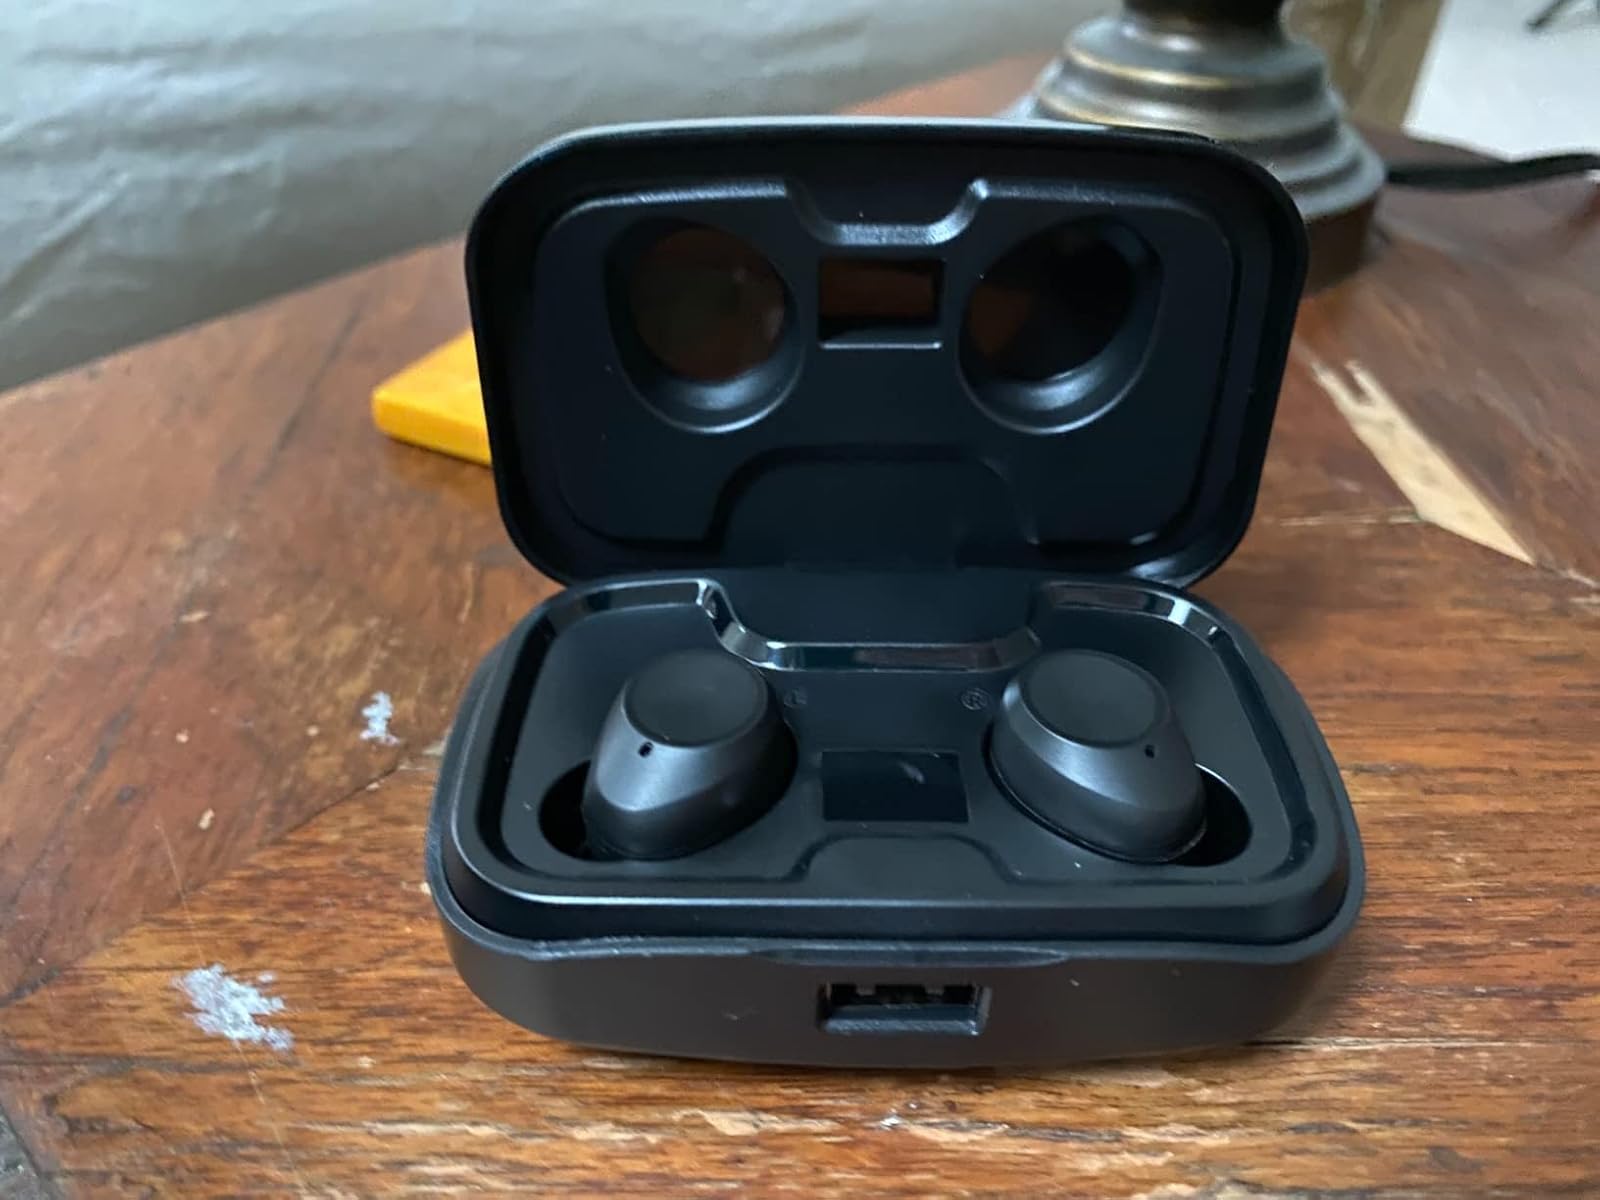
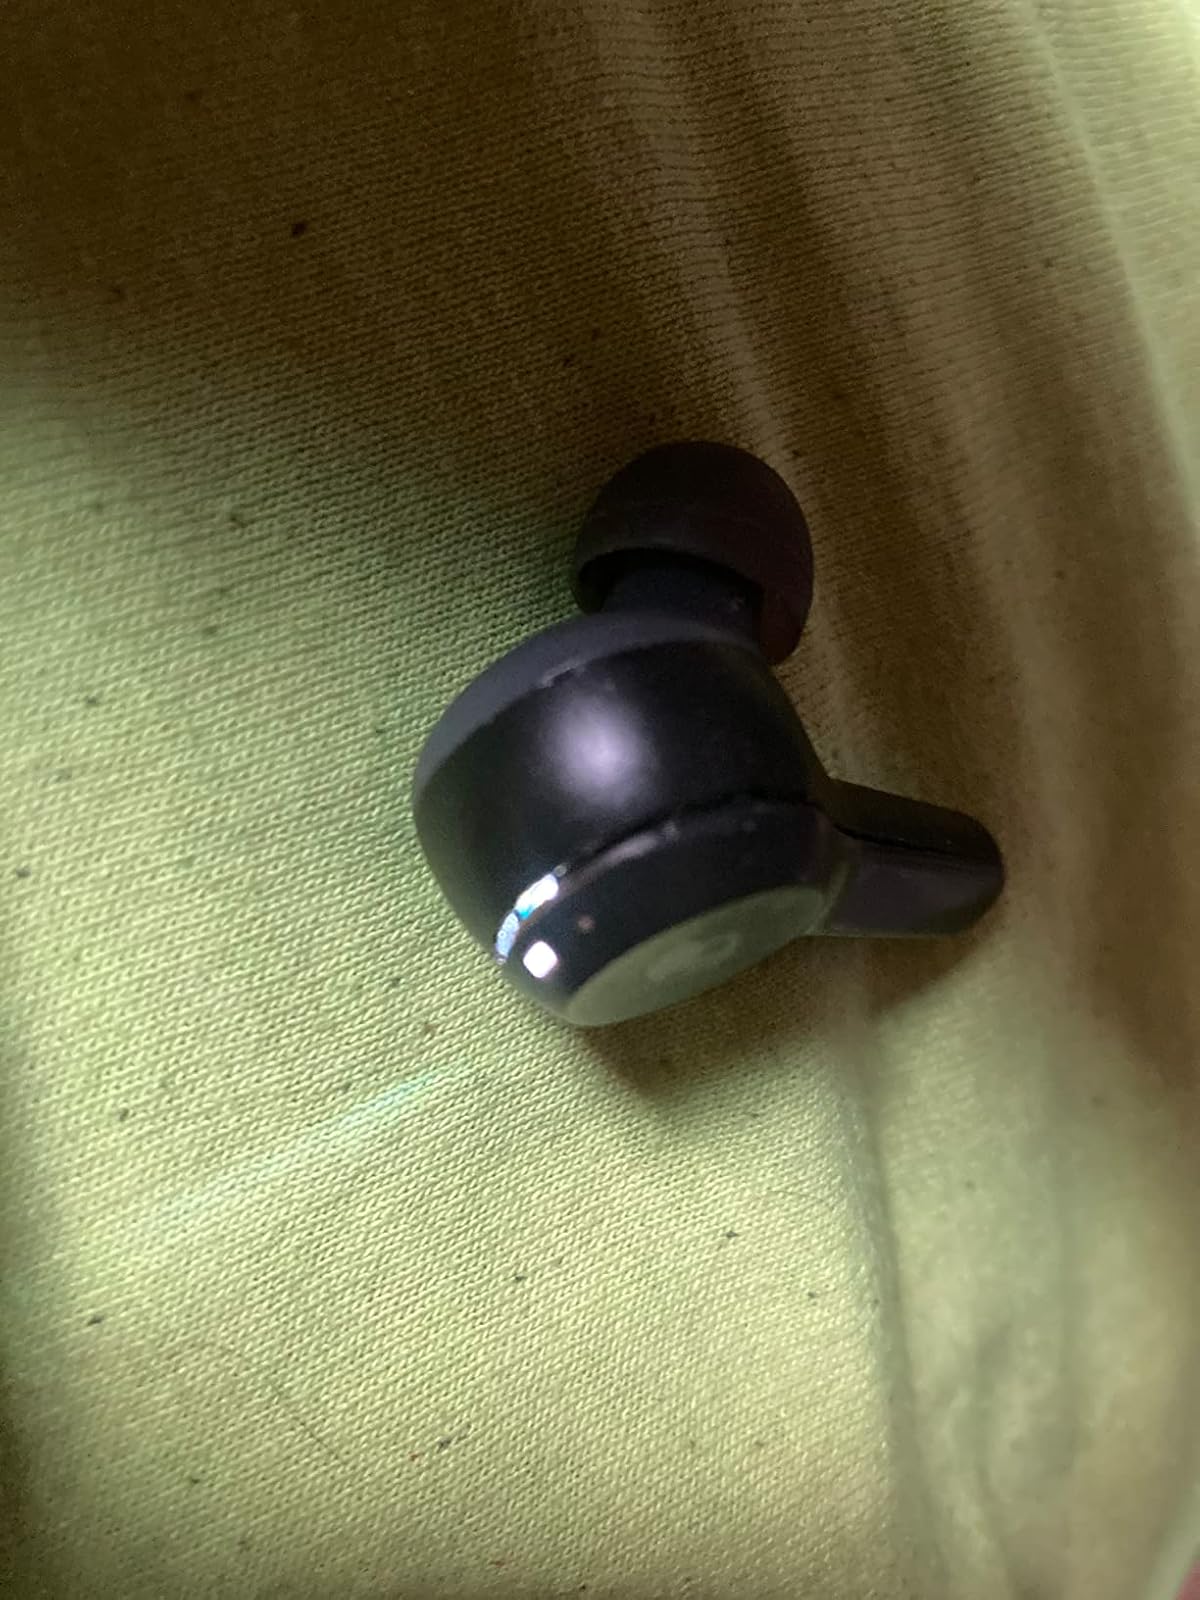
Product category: earbuds
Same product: no